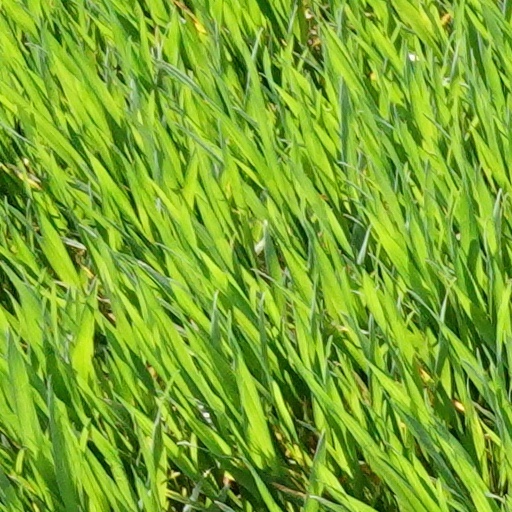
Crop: wheat